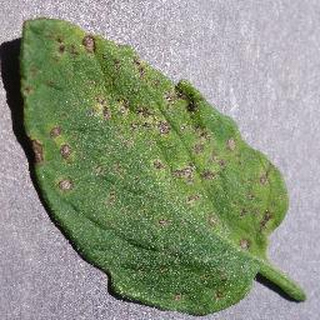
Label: tomato_septoria_leaf_spot